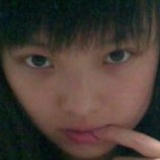
diễn viên Nghê Ni